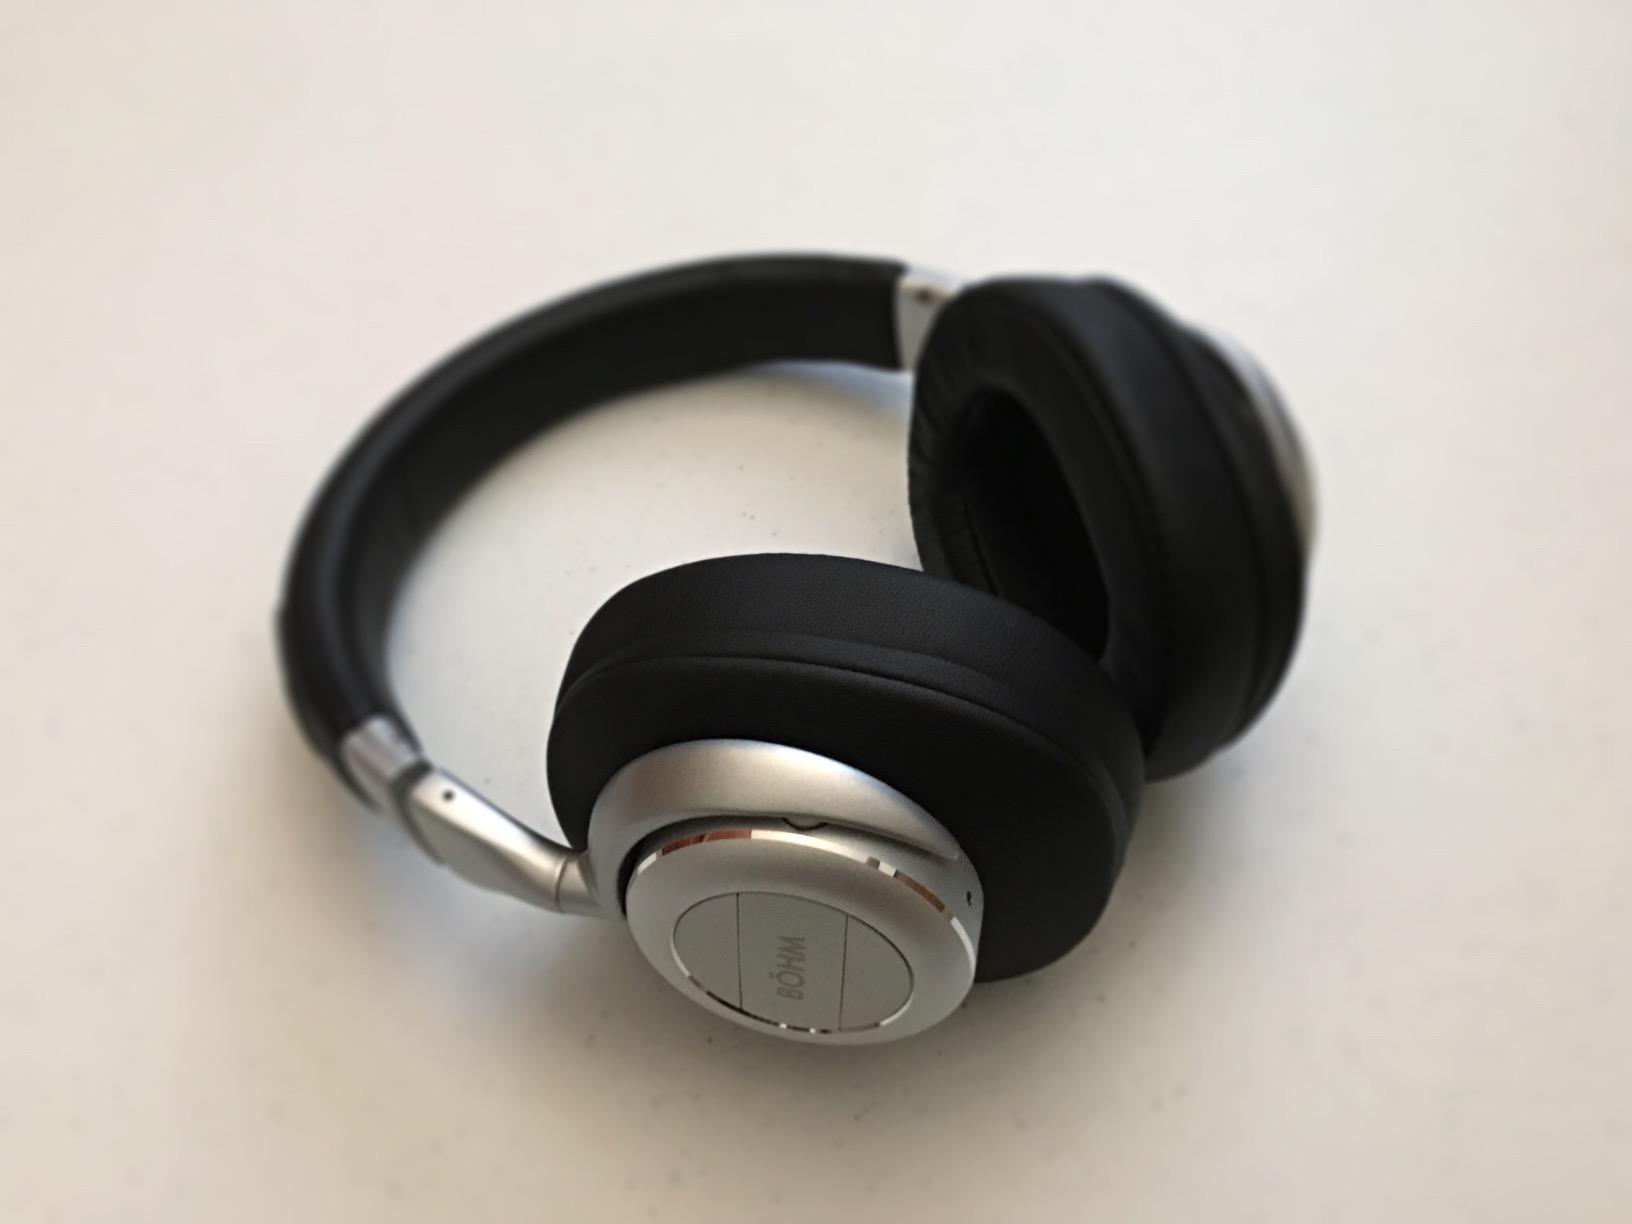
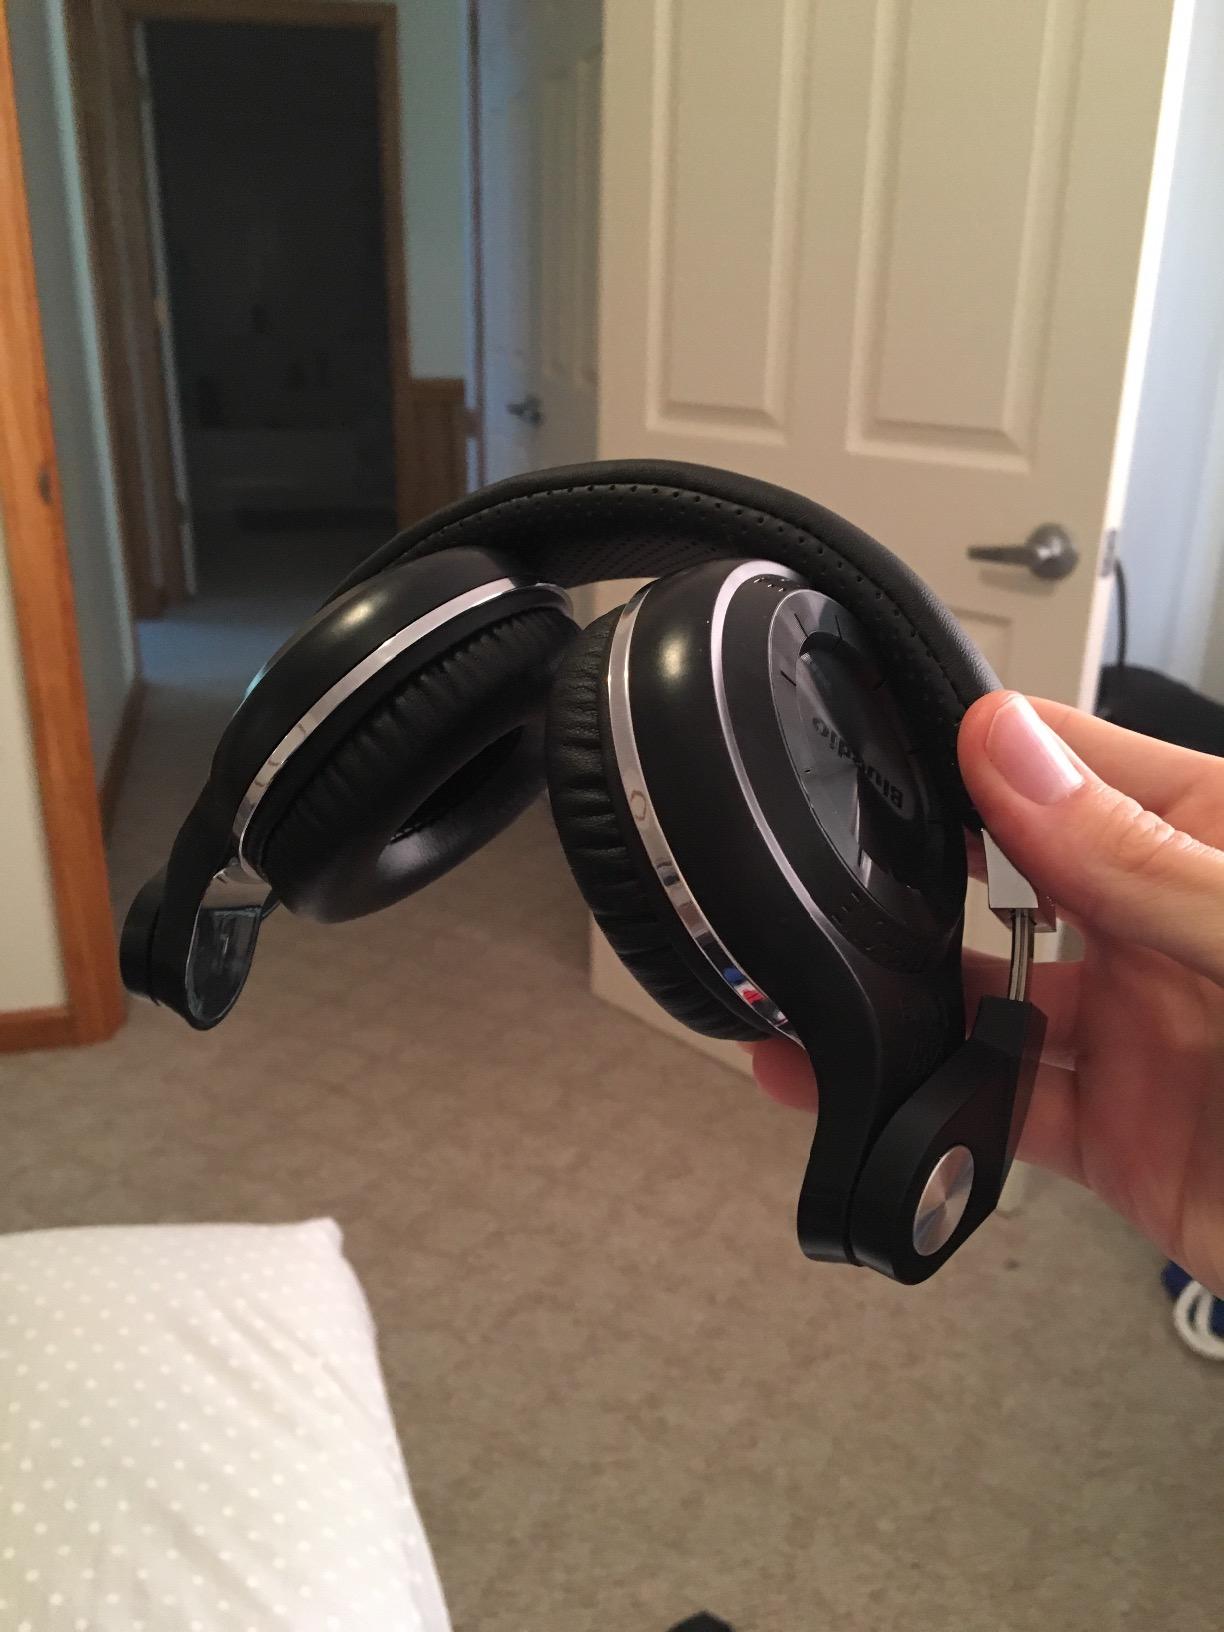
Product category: headphones
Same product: no